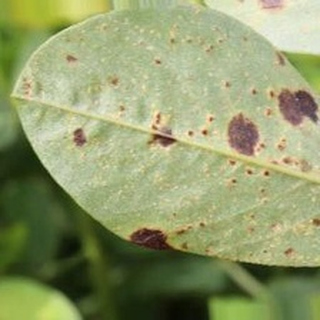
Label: groundnut_rust